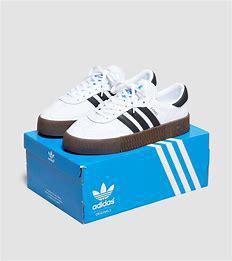
Brand: adidas
Model: originals Adidas Originals Sambarose